Chandrodayam

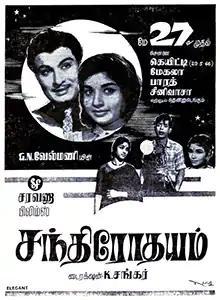
Theatrical release poster

Chandrodayam is a 1966 Indian Tamil-language romantic comedy film directed by K. Shankar. The film stars M. G. Ramachandran and J. Jayalalithaa, with M. N. Nambiar and Nagesh in supporting roles. It was inspired by the 1934 American film "It Happened One Night", and released on 27 May 1966.